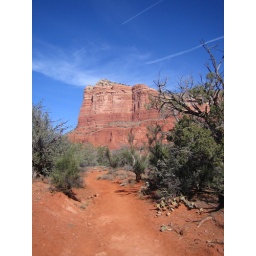
Taking the trail around this huge rock formation sticking up out of the ground was amazing. Lots of beautiful sights.